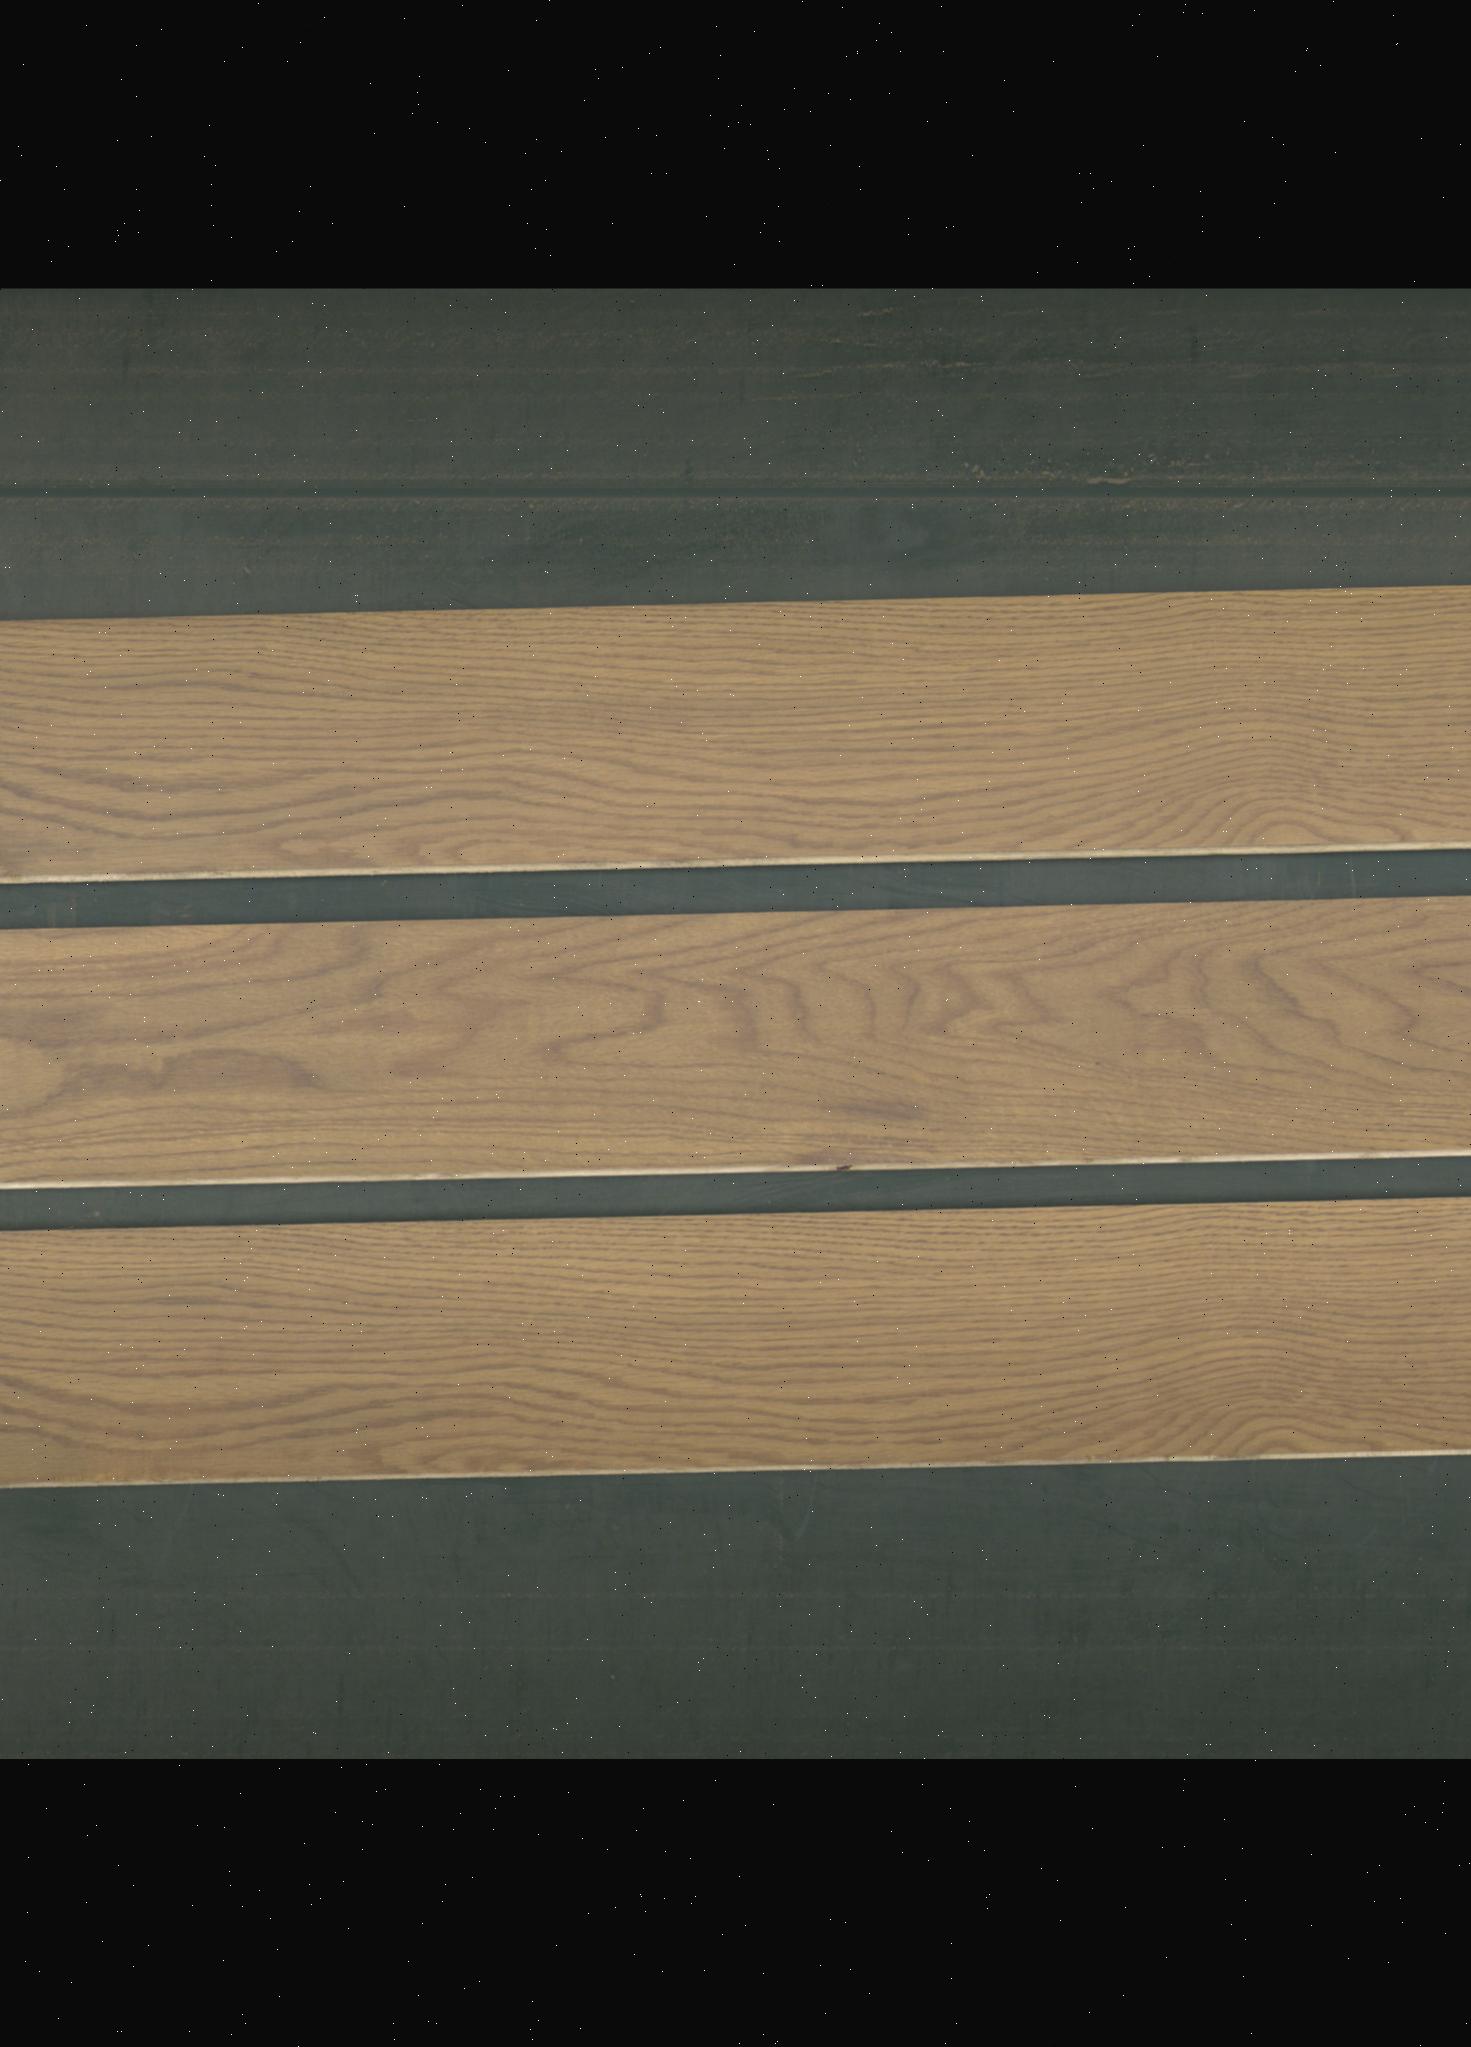
Label: mixers